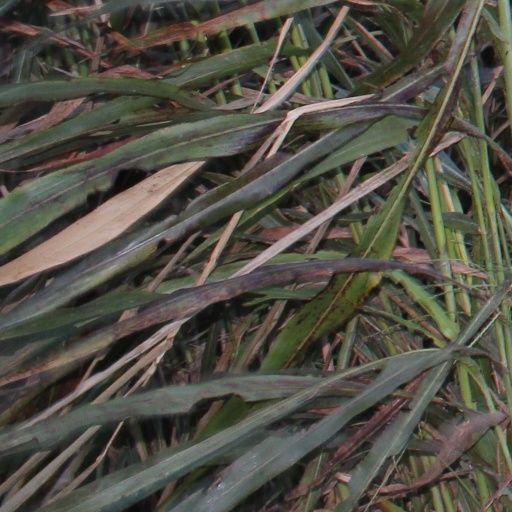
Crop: sorghum